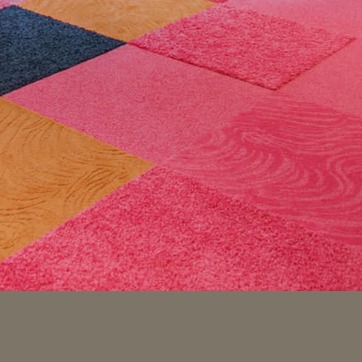
Material: carpet